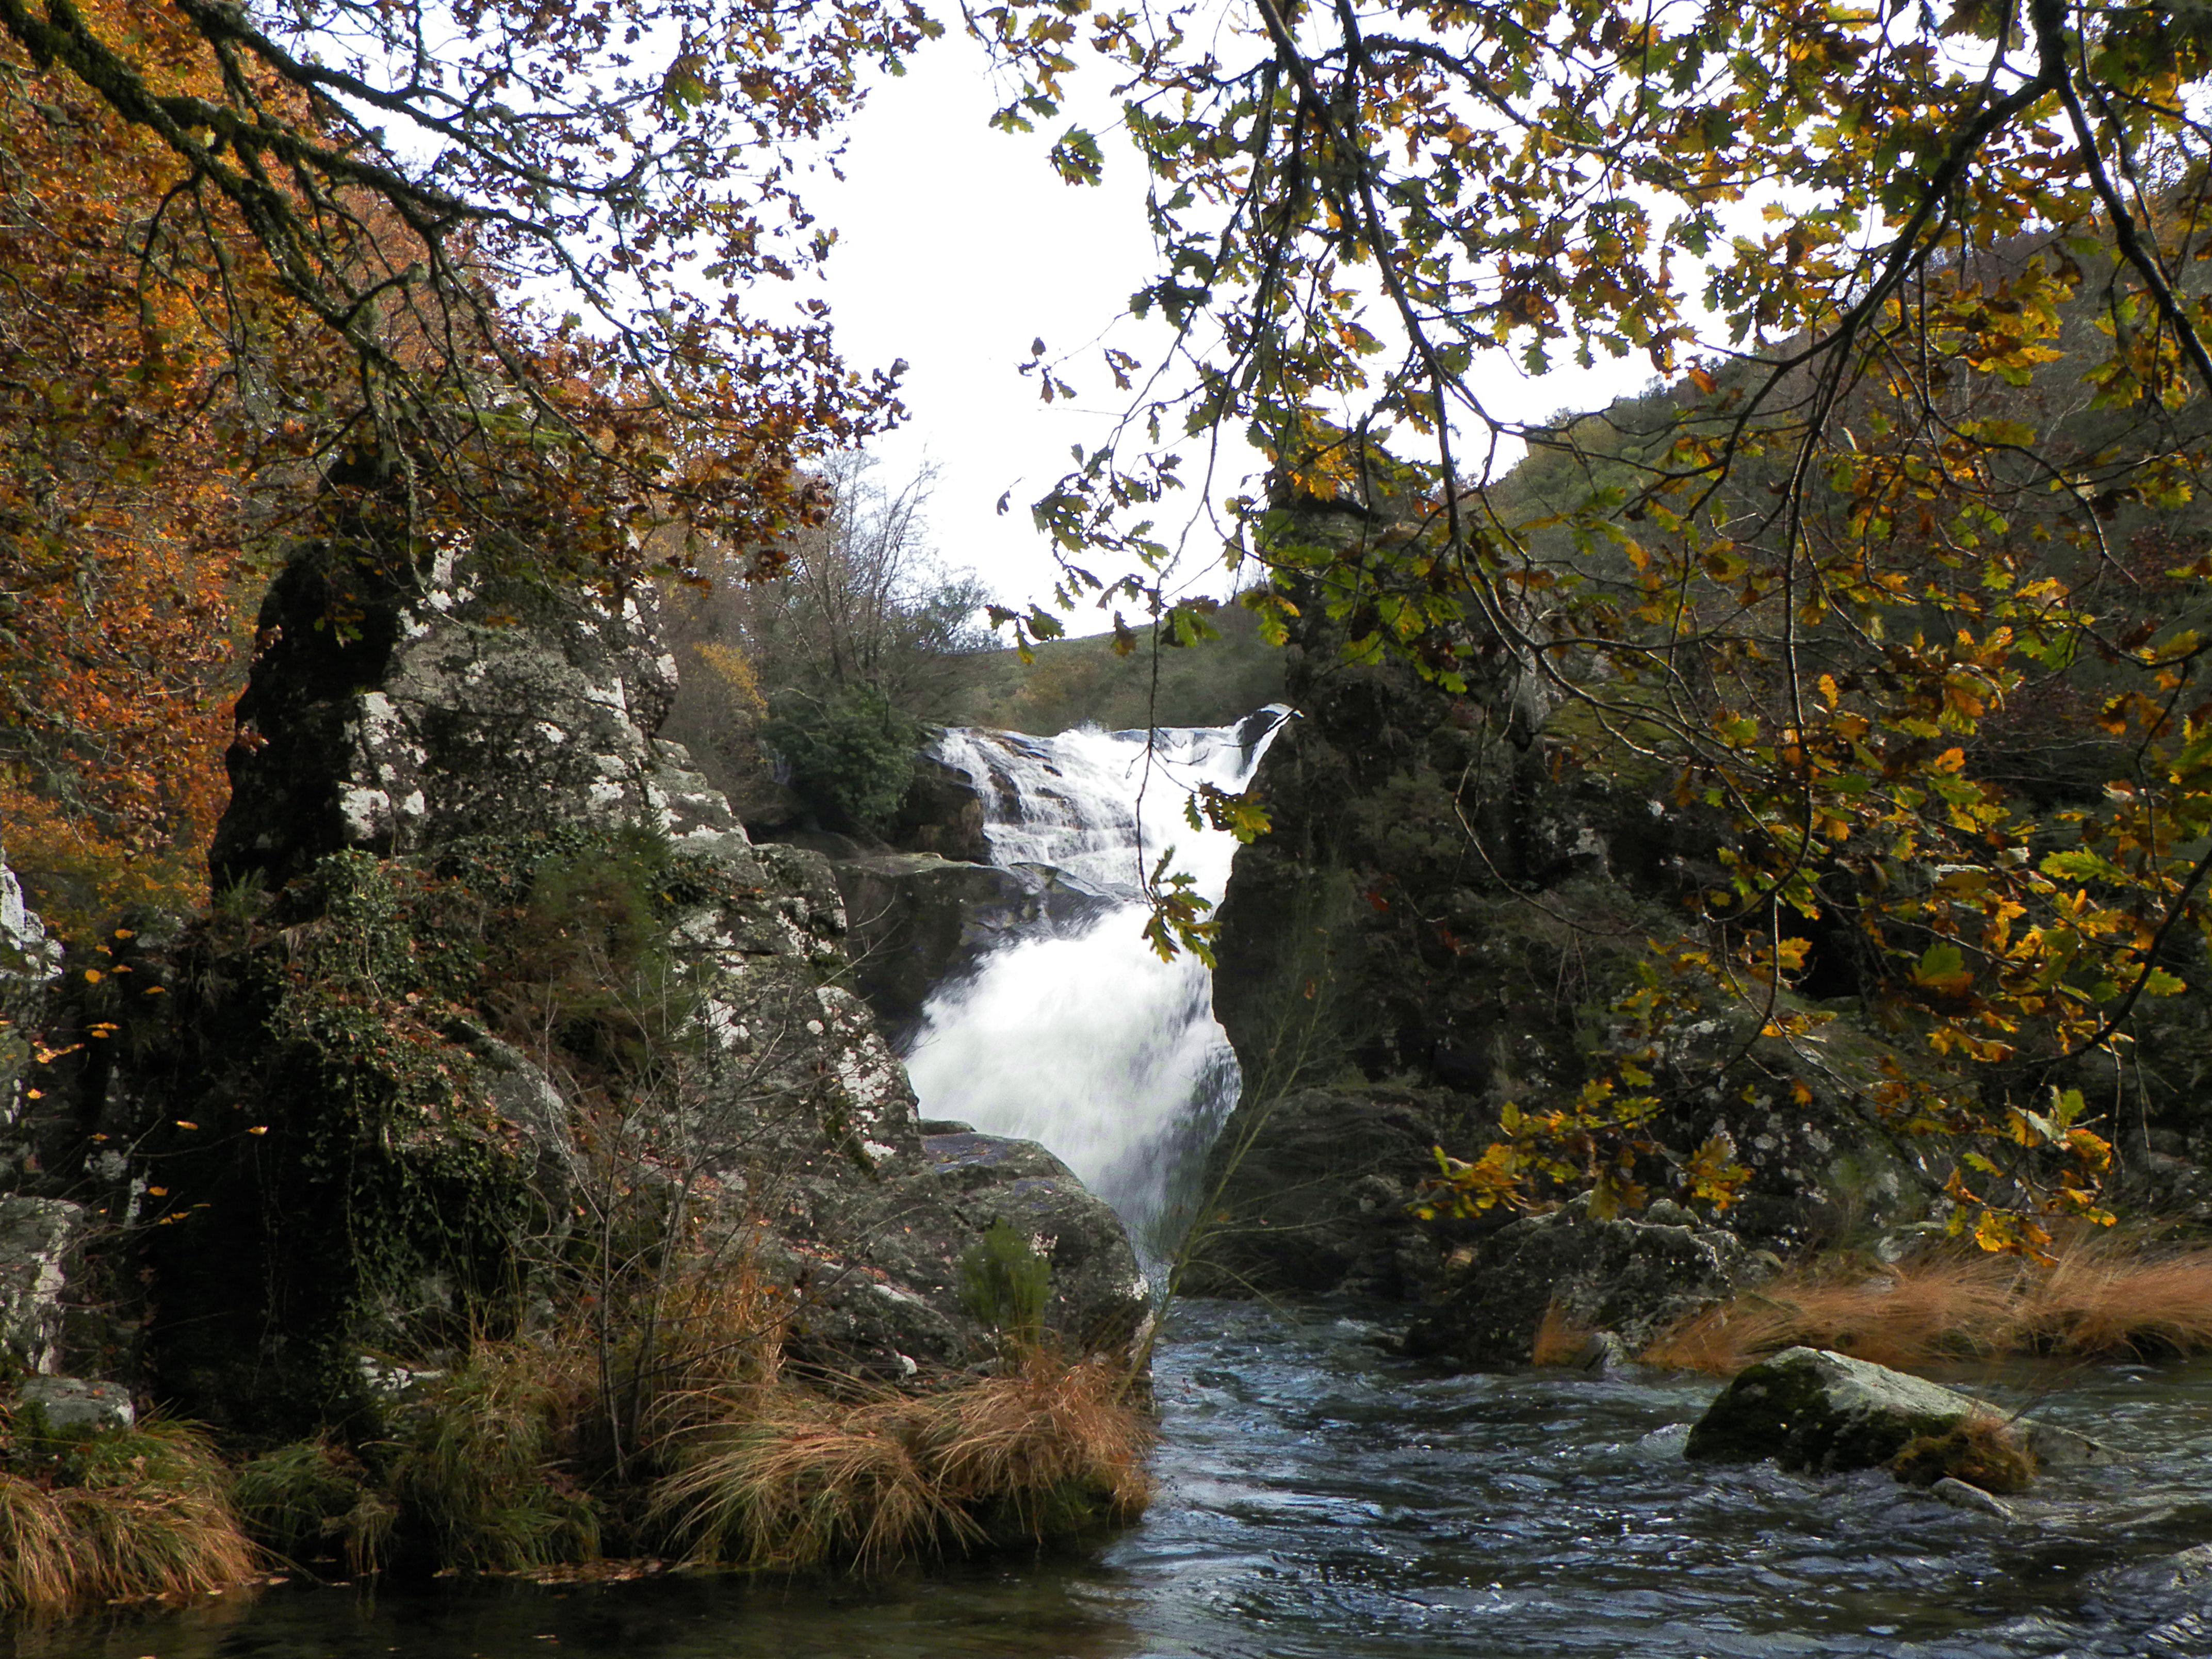
tree, water, nature, forest, waterfall, leaf, river, stream, autumn, rapid, season, body of water, spain, galicia, pontevedra, woodland, water feature, watercourse, espana, ggl1, alama